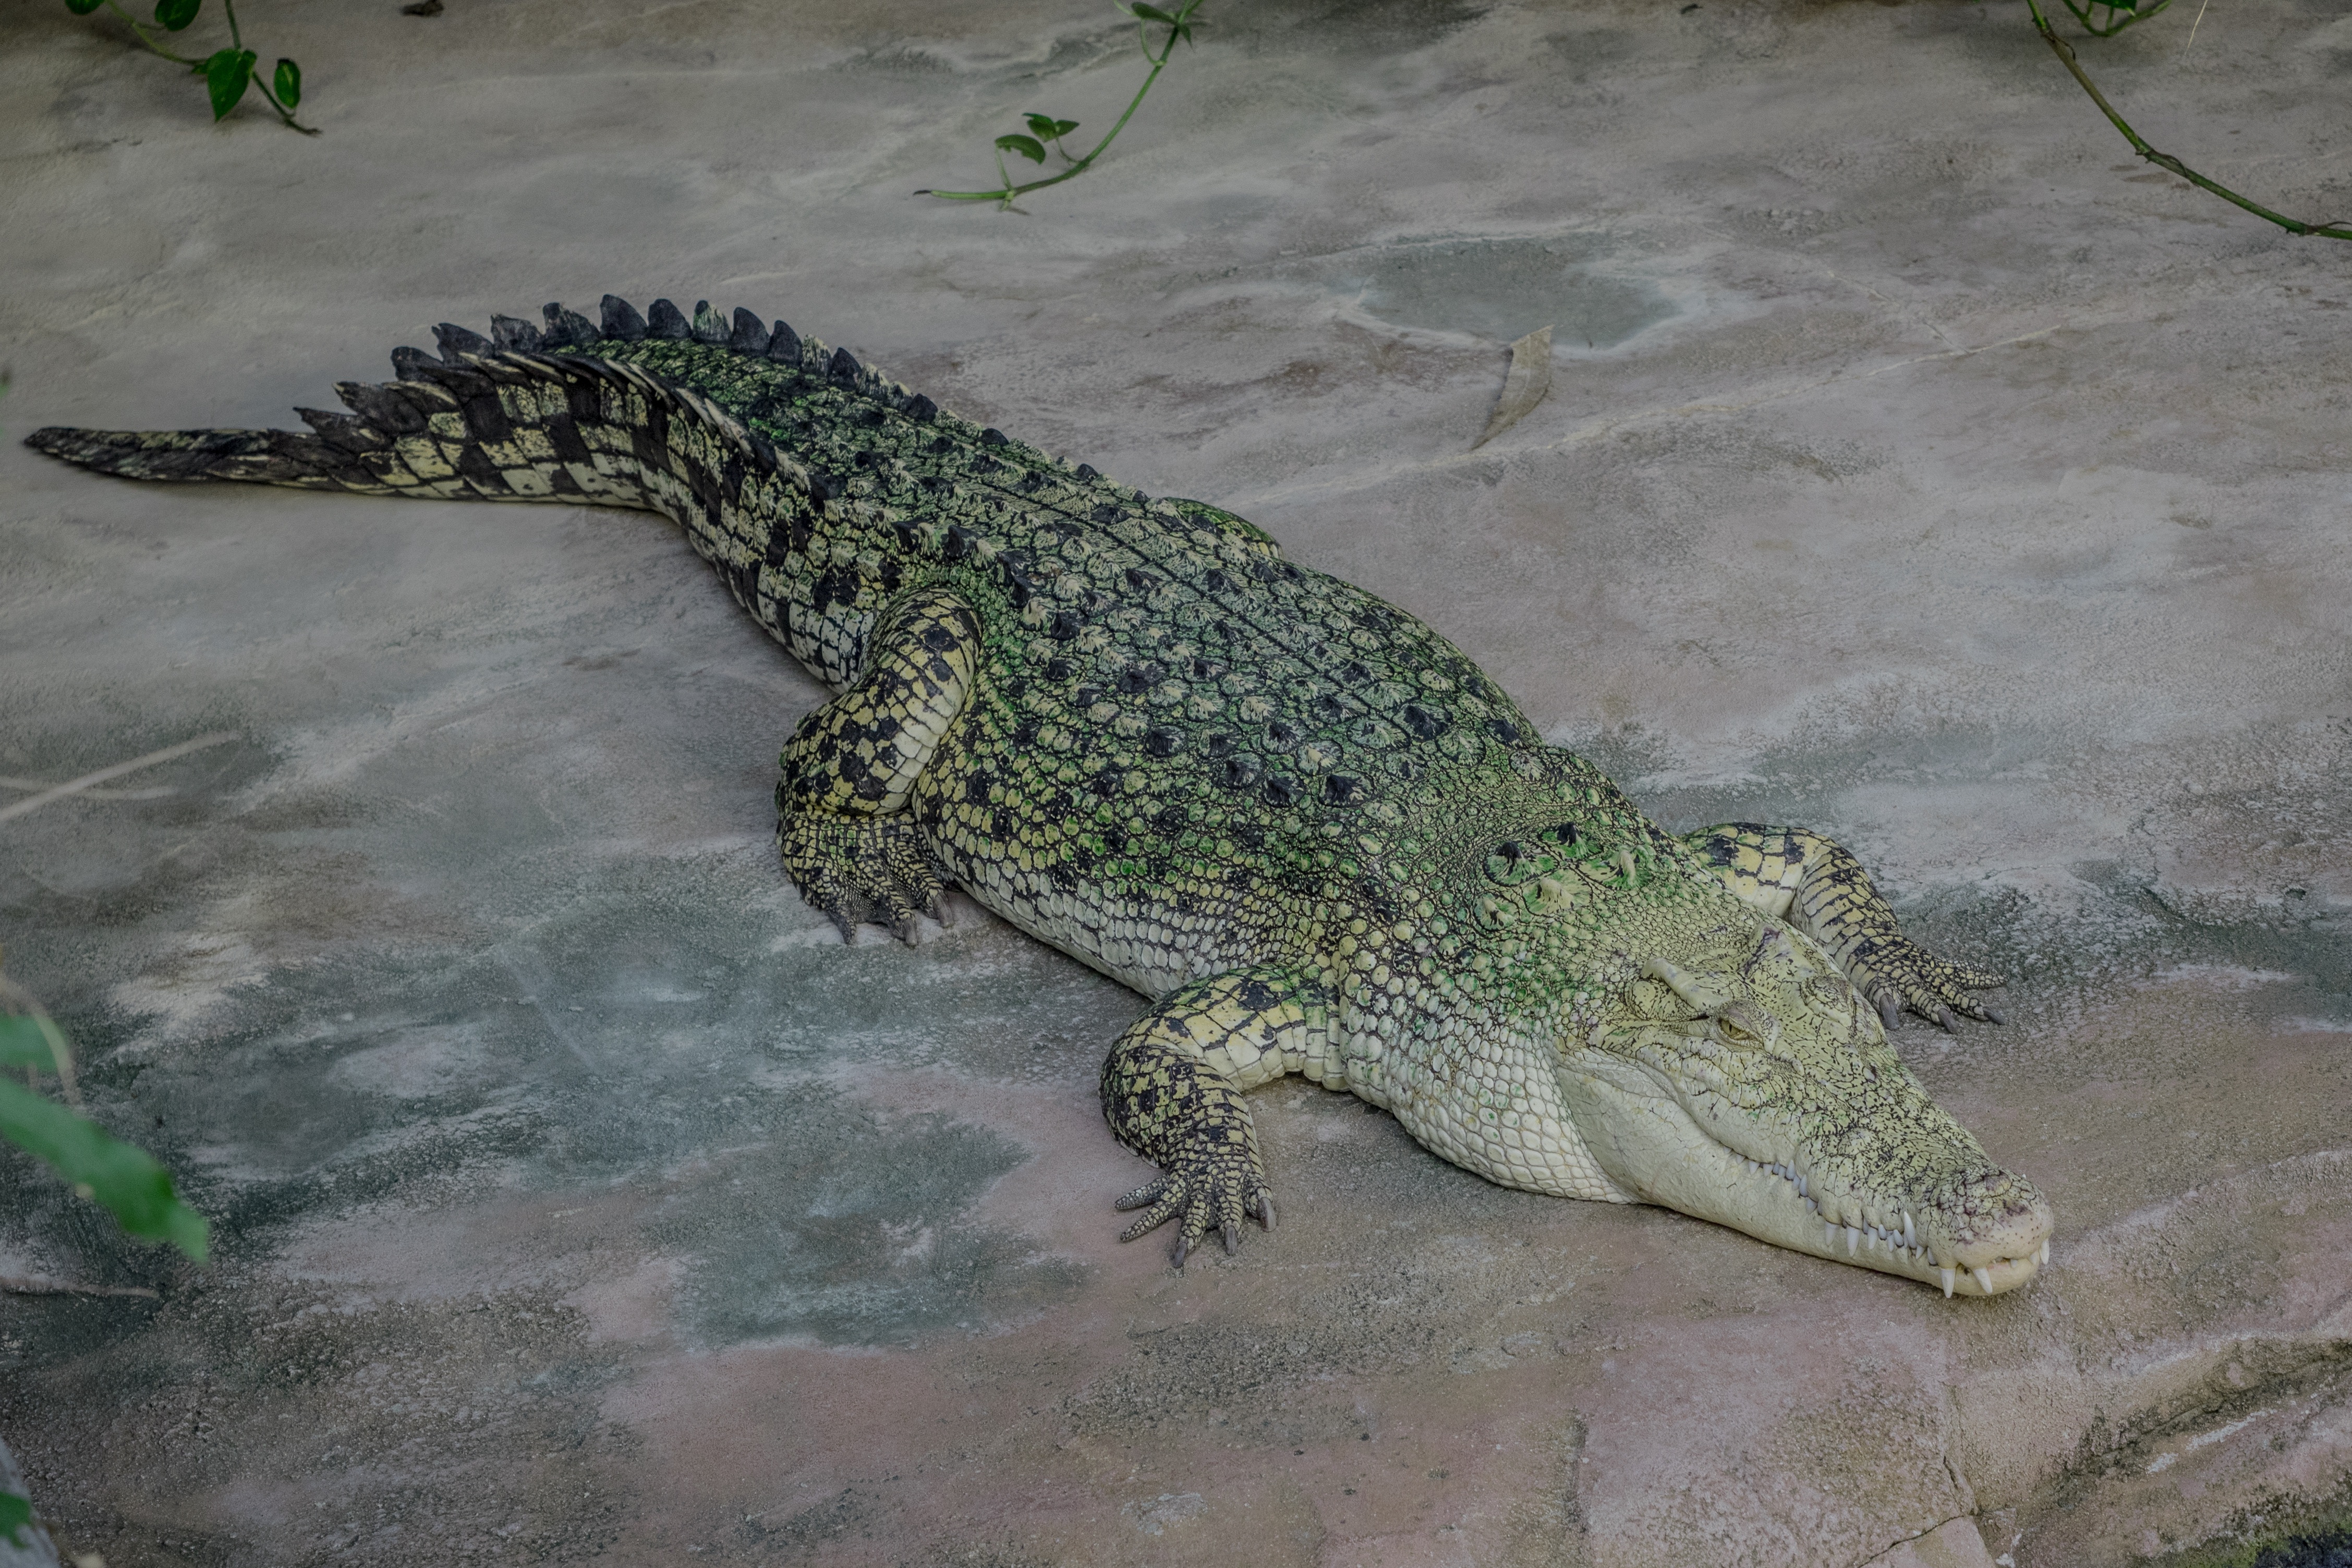
animal, wildlife, zoo, portrait, green, predator, reptile, scale, close, iguana, fauna, lizard, crocodile, alligator, wild animal, grey, tail, head, vertebrate, tooth, risk, animal world, dangerous, carnivores, urtier, crocodilia, american alligator, gharial, nile crocodile